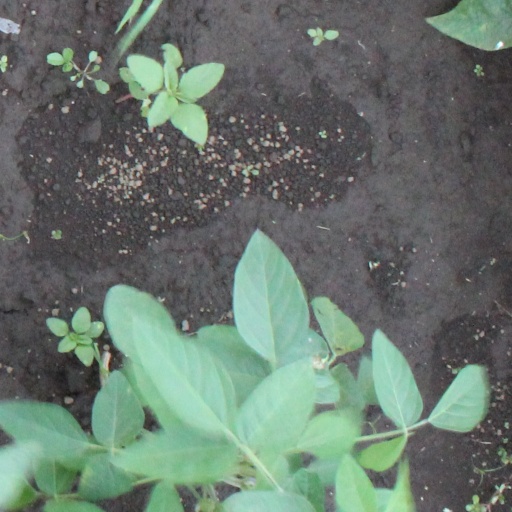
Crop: soybean